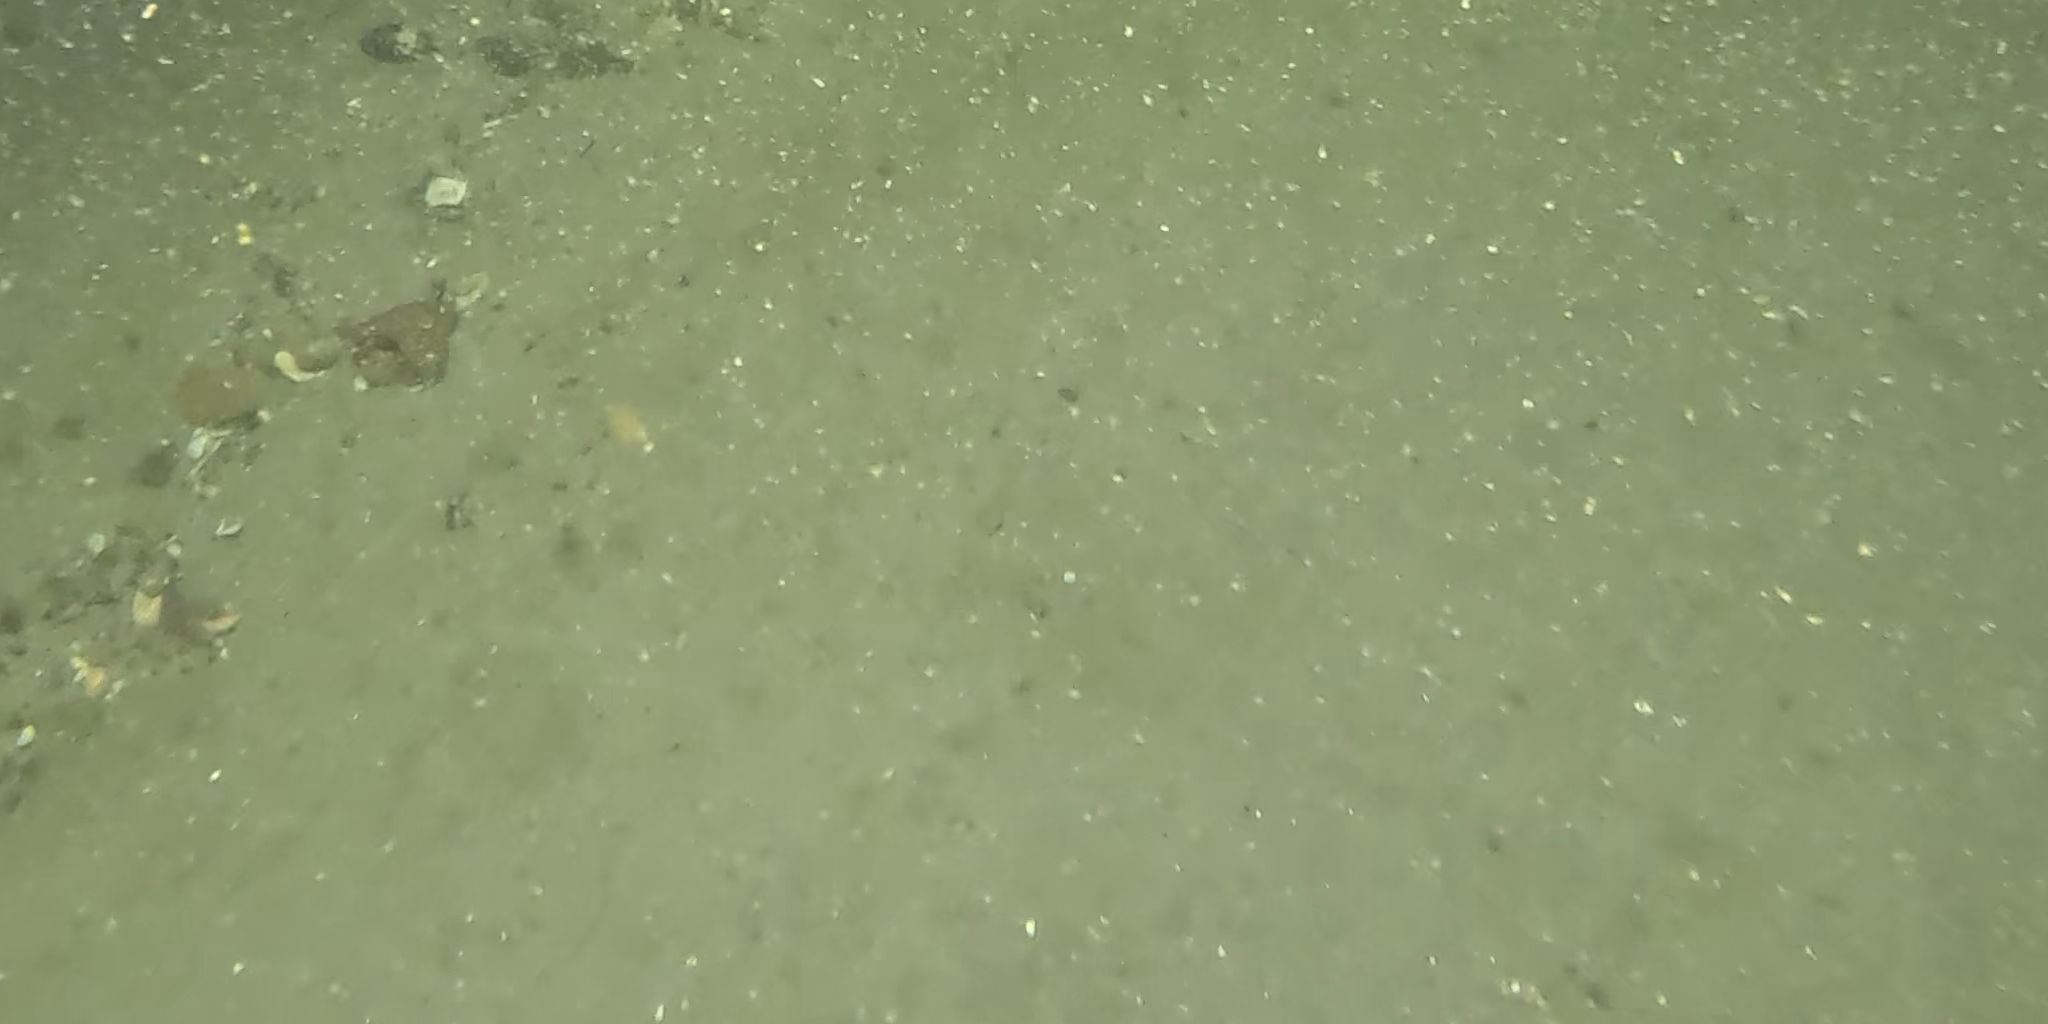
Seabed habitat: sand